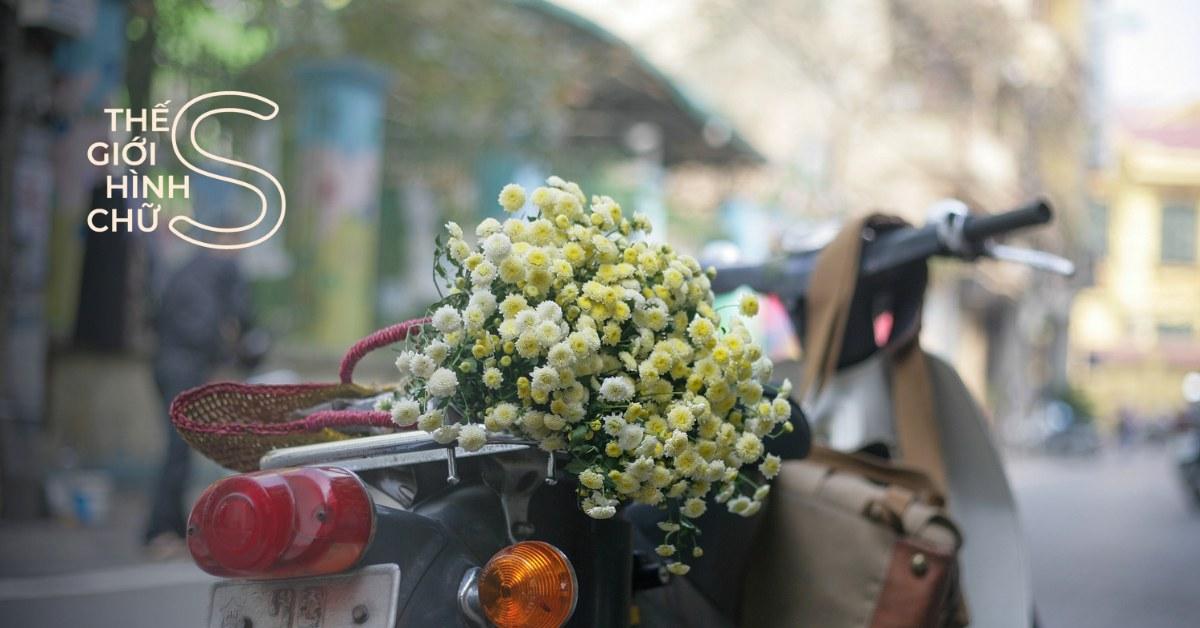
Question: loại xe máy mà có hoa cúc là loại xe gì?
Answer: xe gắn máy